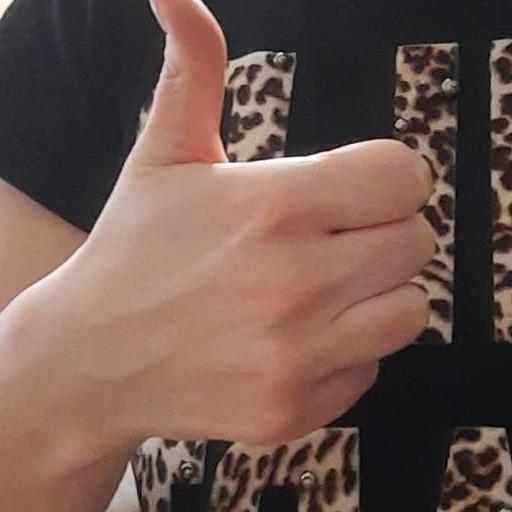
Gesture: like